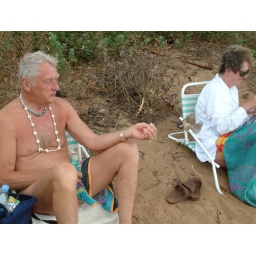
Robert and Sheila feeding the birds on the beach in Maui